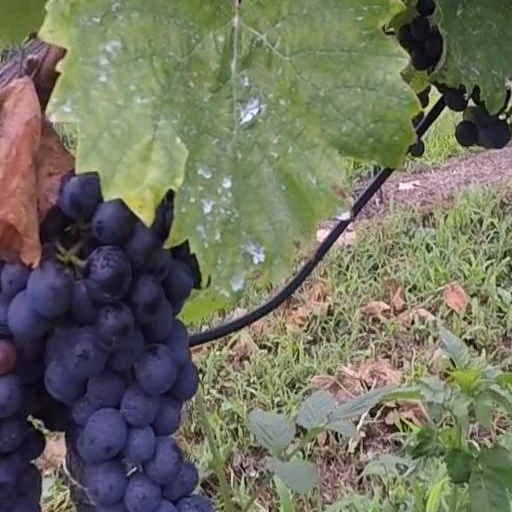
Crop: grape